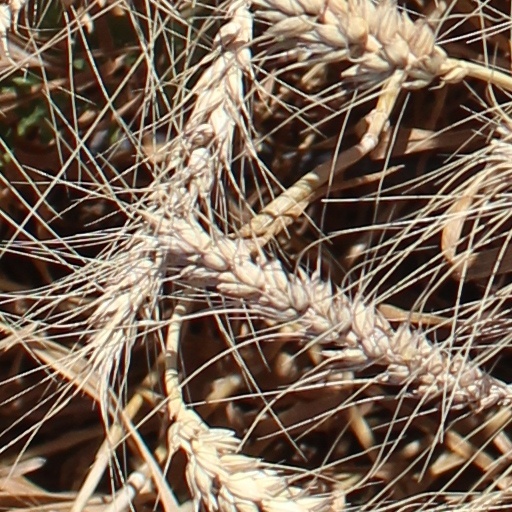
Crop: wheat